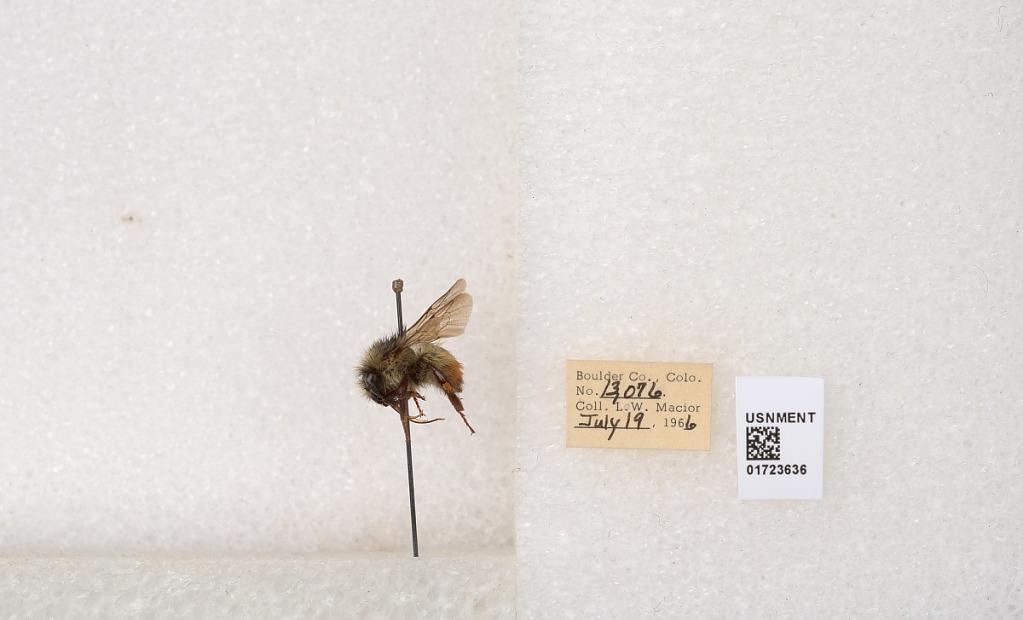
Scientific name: Bombus flavifrons Cresson
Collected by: L. Macior
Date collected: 1966-7-19
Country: United States
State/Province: Colorado
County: Boulder
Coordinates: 40.0925, -105.358